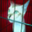
Label: cat